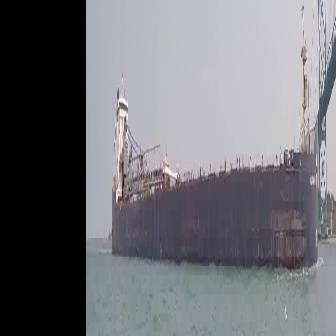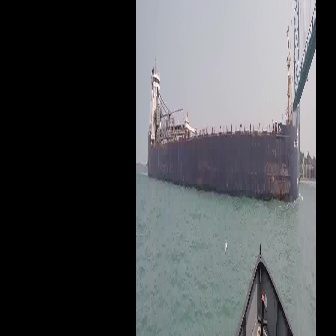
  Please identify the target specified by the bounding box [111,63,317,269] in the first image and locate it in the second image. Return the coordinates in [x_min,y_min,x_max,y_max] format.
Answer: [147,49,298,200]